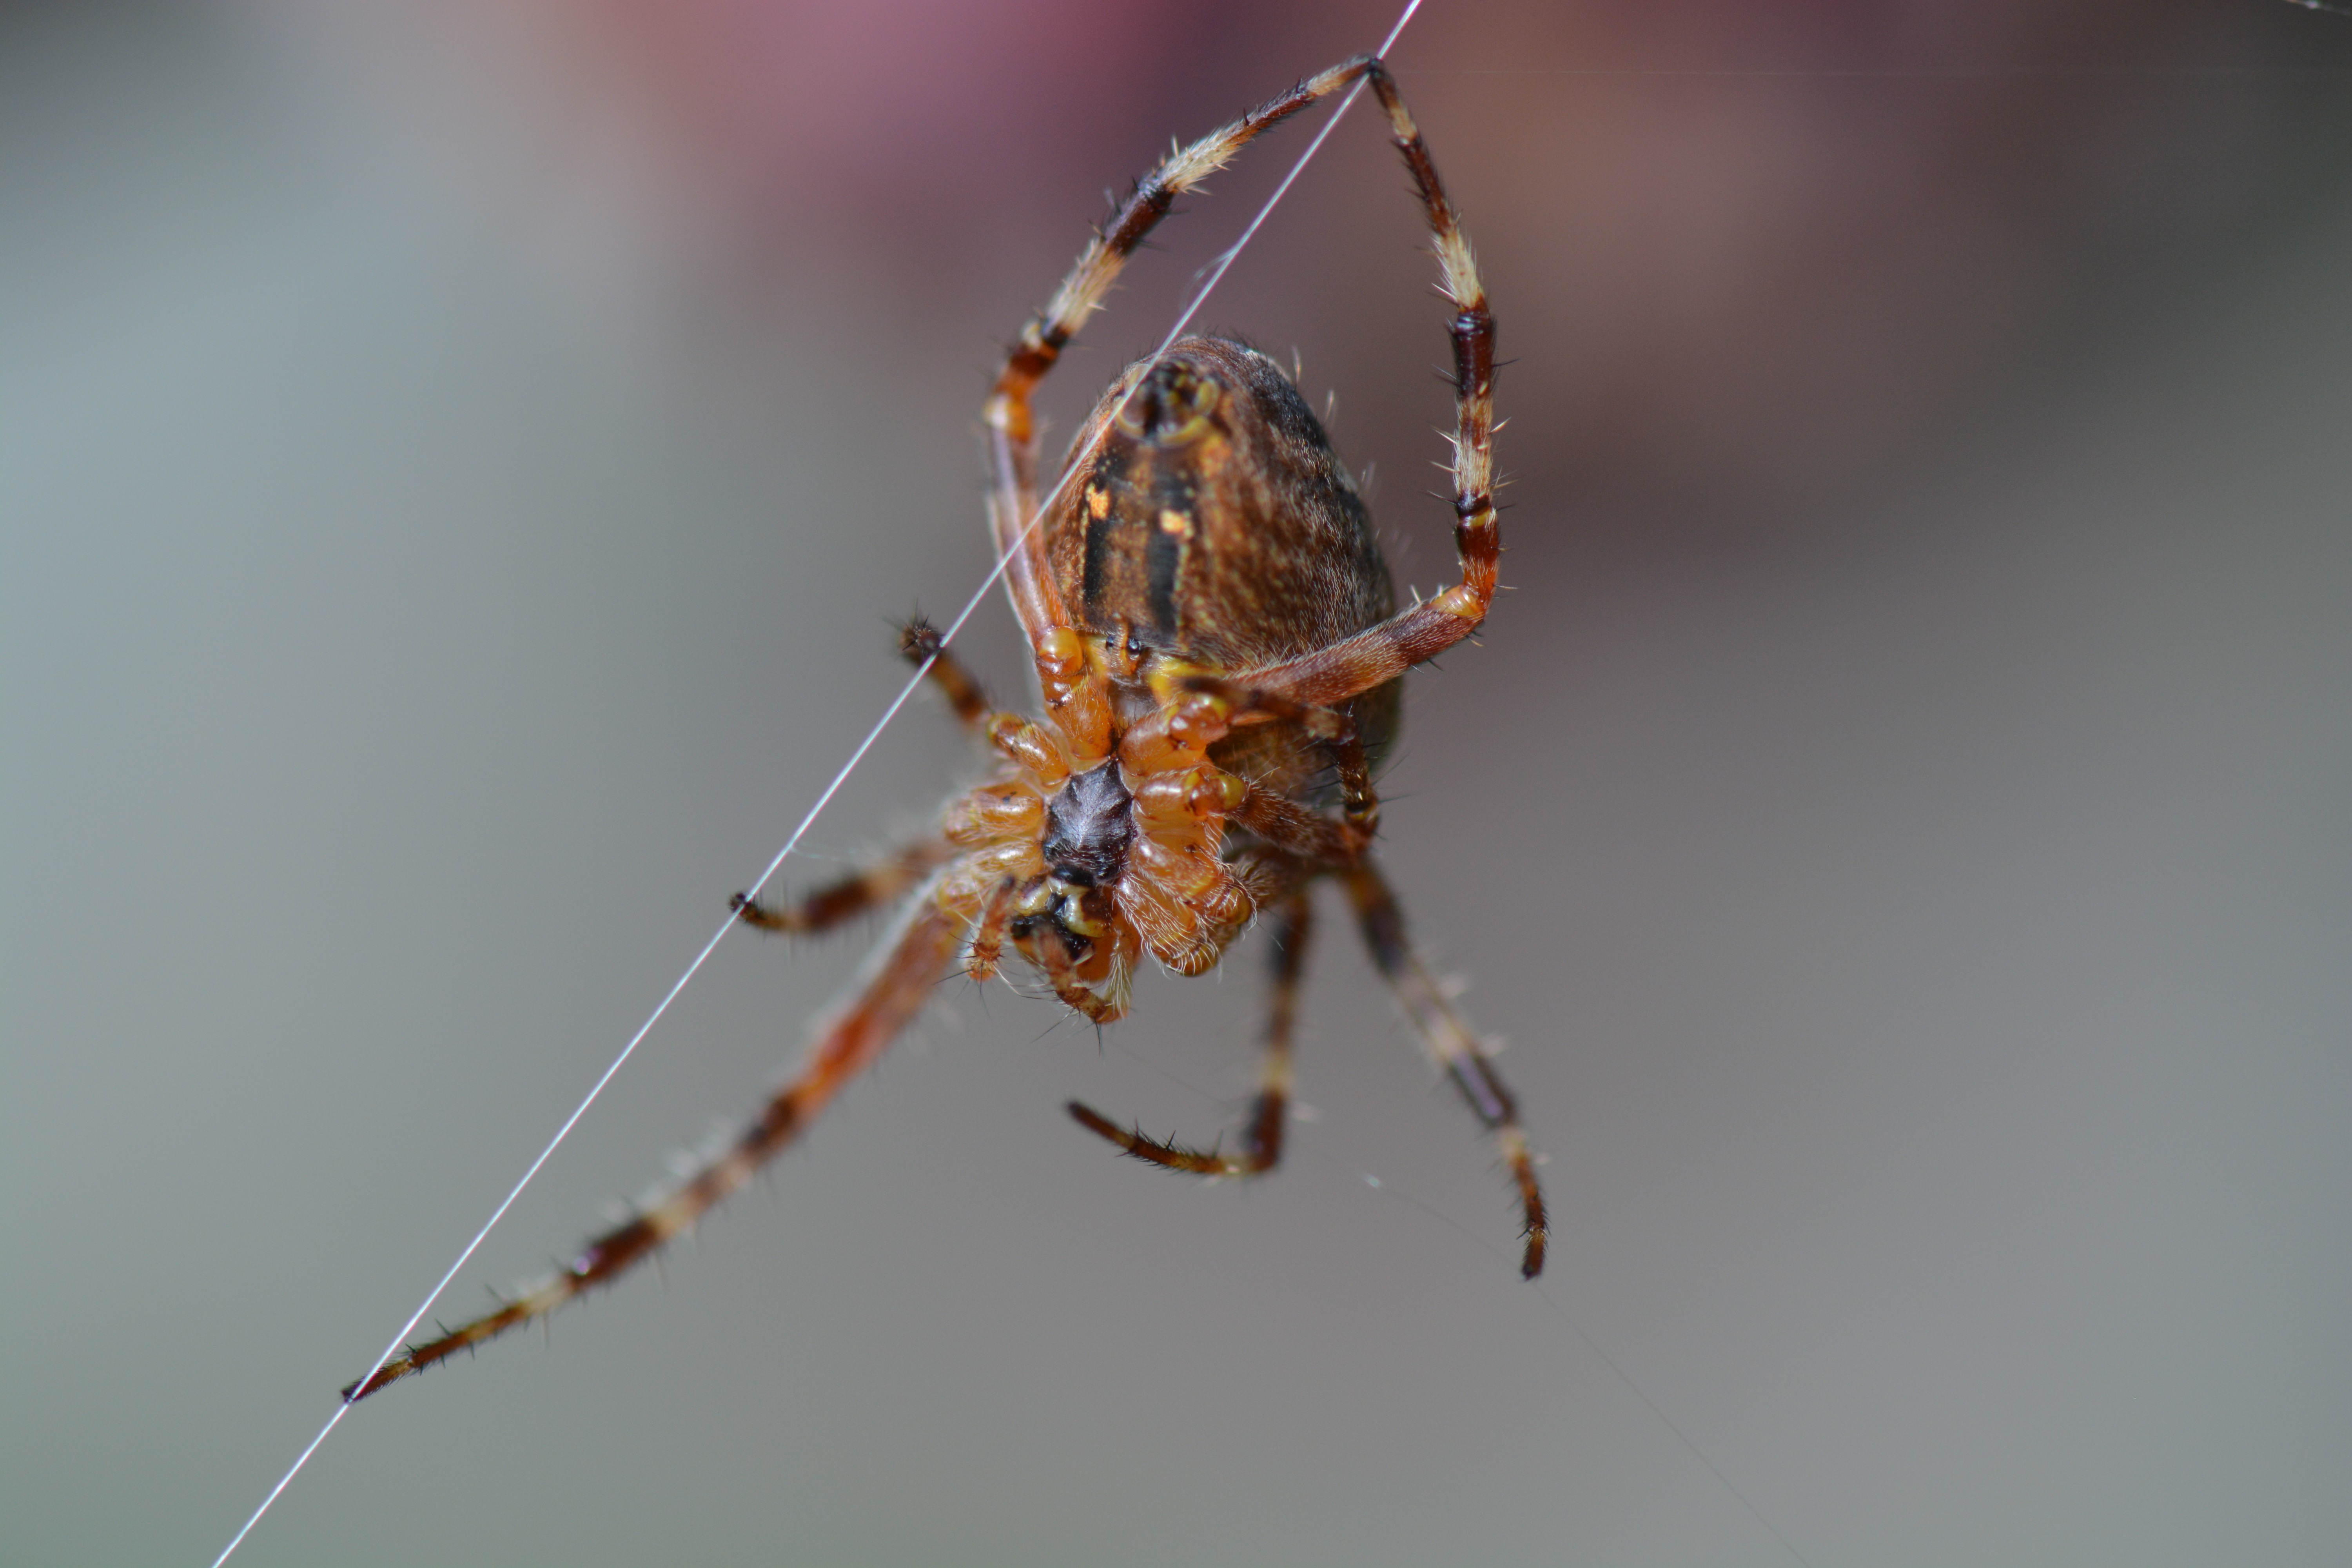
nature, rope, photography, animal, insect, macro, fauna, invertebrate, close up, spider, arachnid, spin, macro photography, arthropod, european garden spider, araneus, orb weaver spider